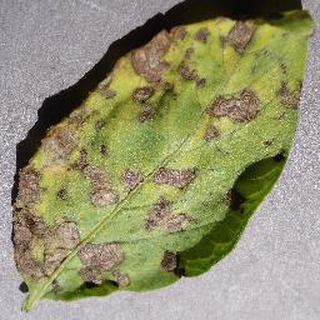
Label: potato_early_blight